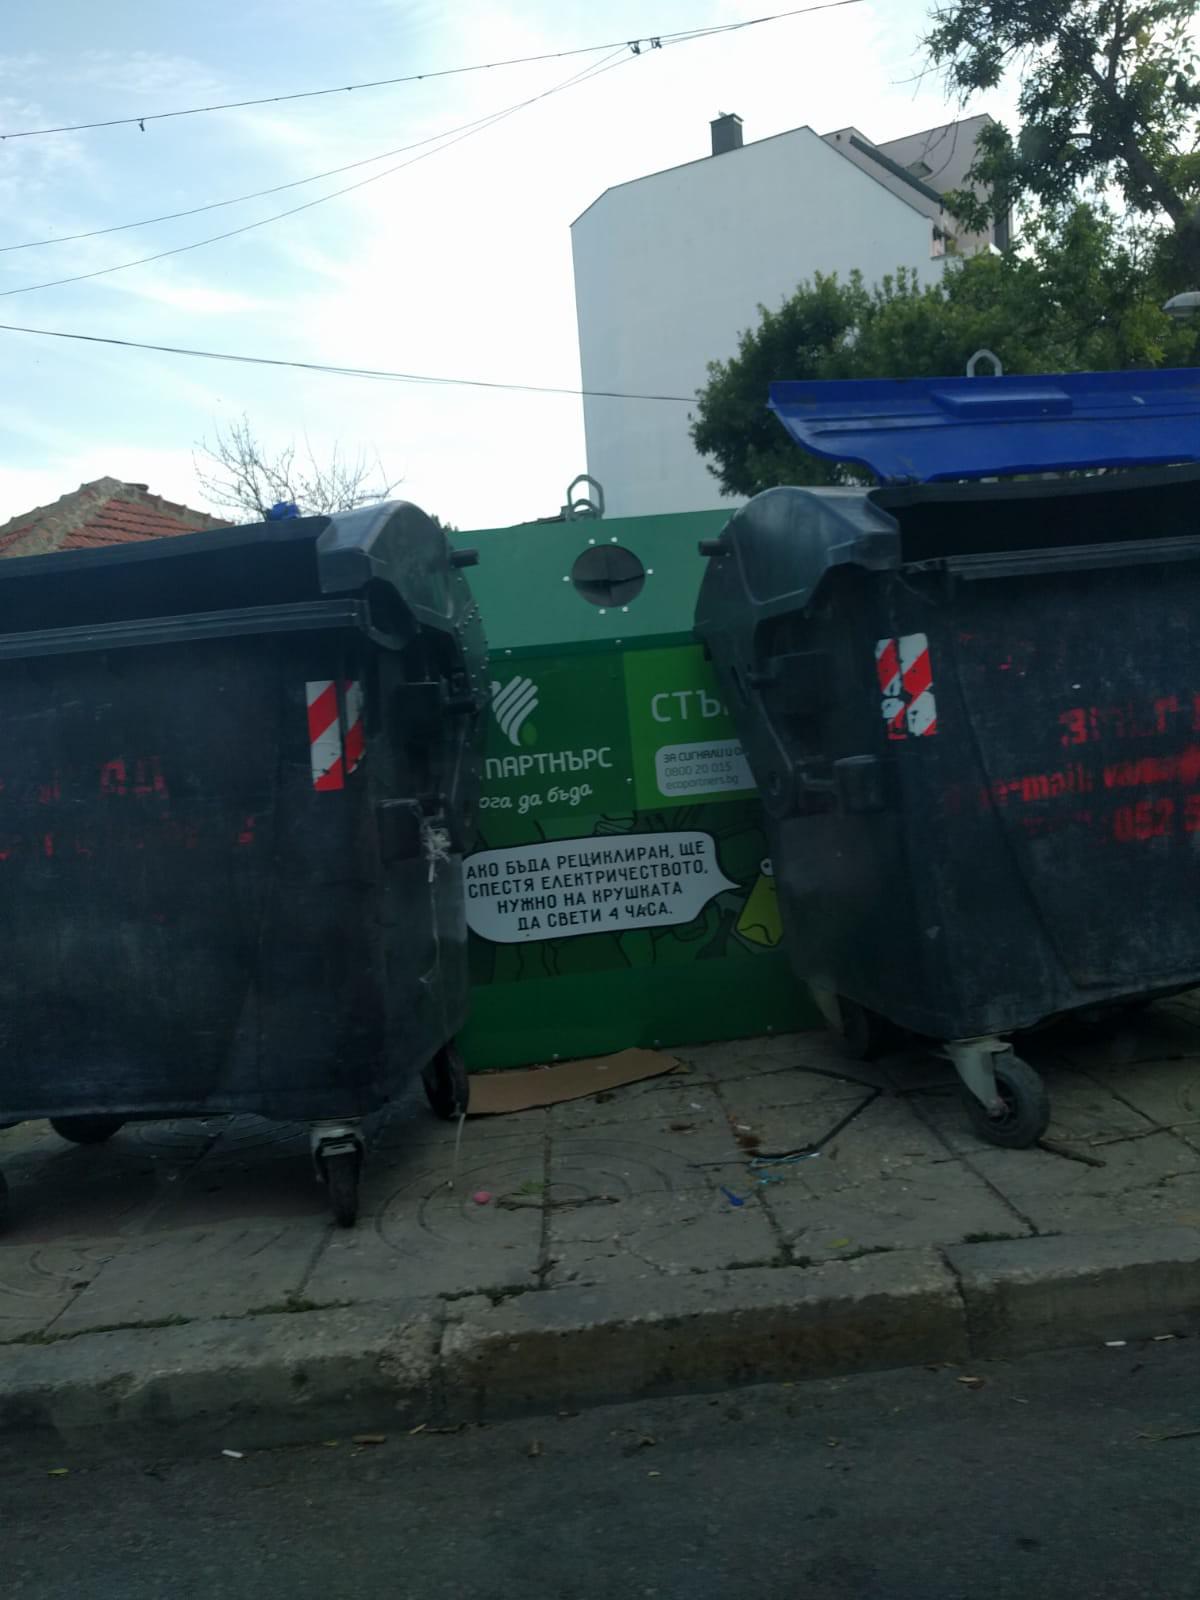
Object: Corrugated carton (Carton)

Object: Other plastic (Other plastic)

Object: Other plastic (Other plastic)